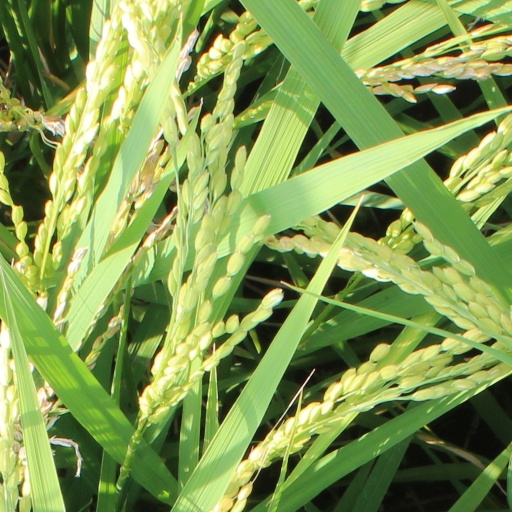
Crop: rice